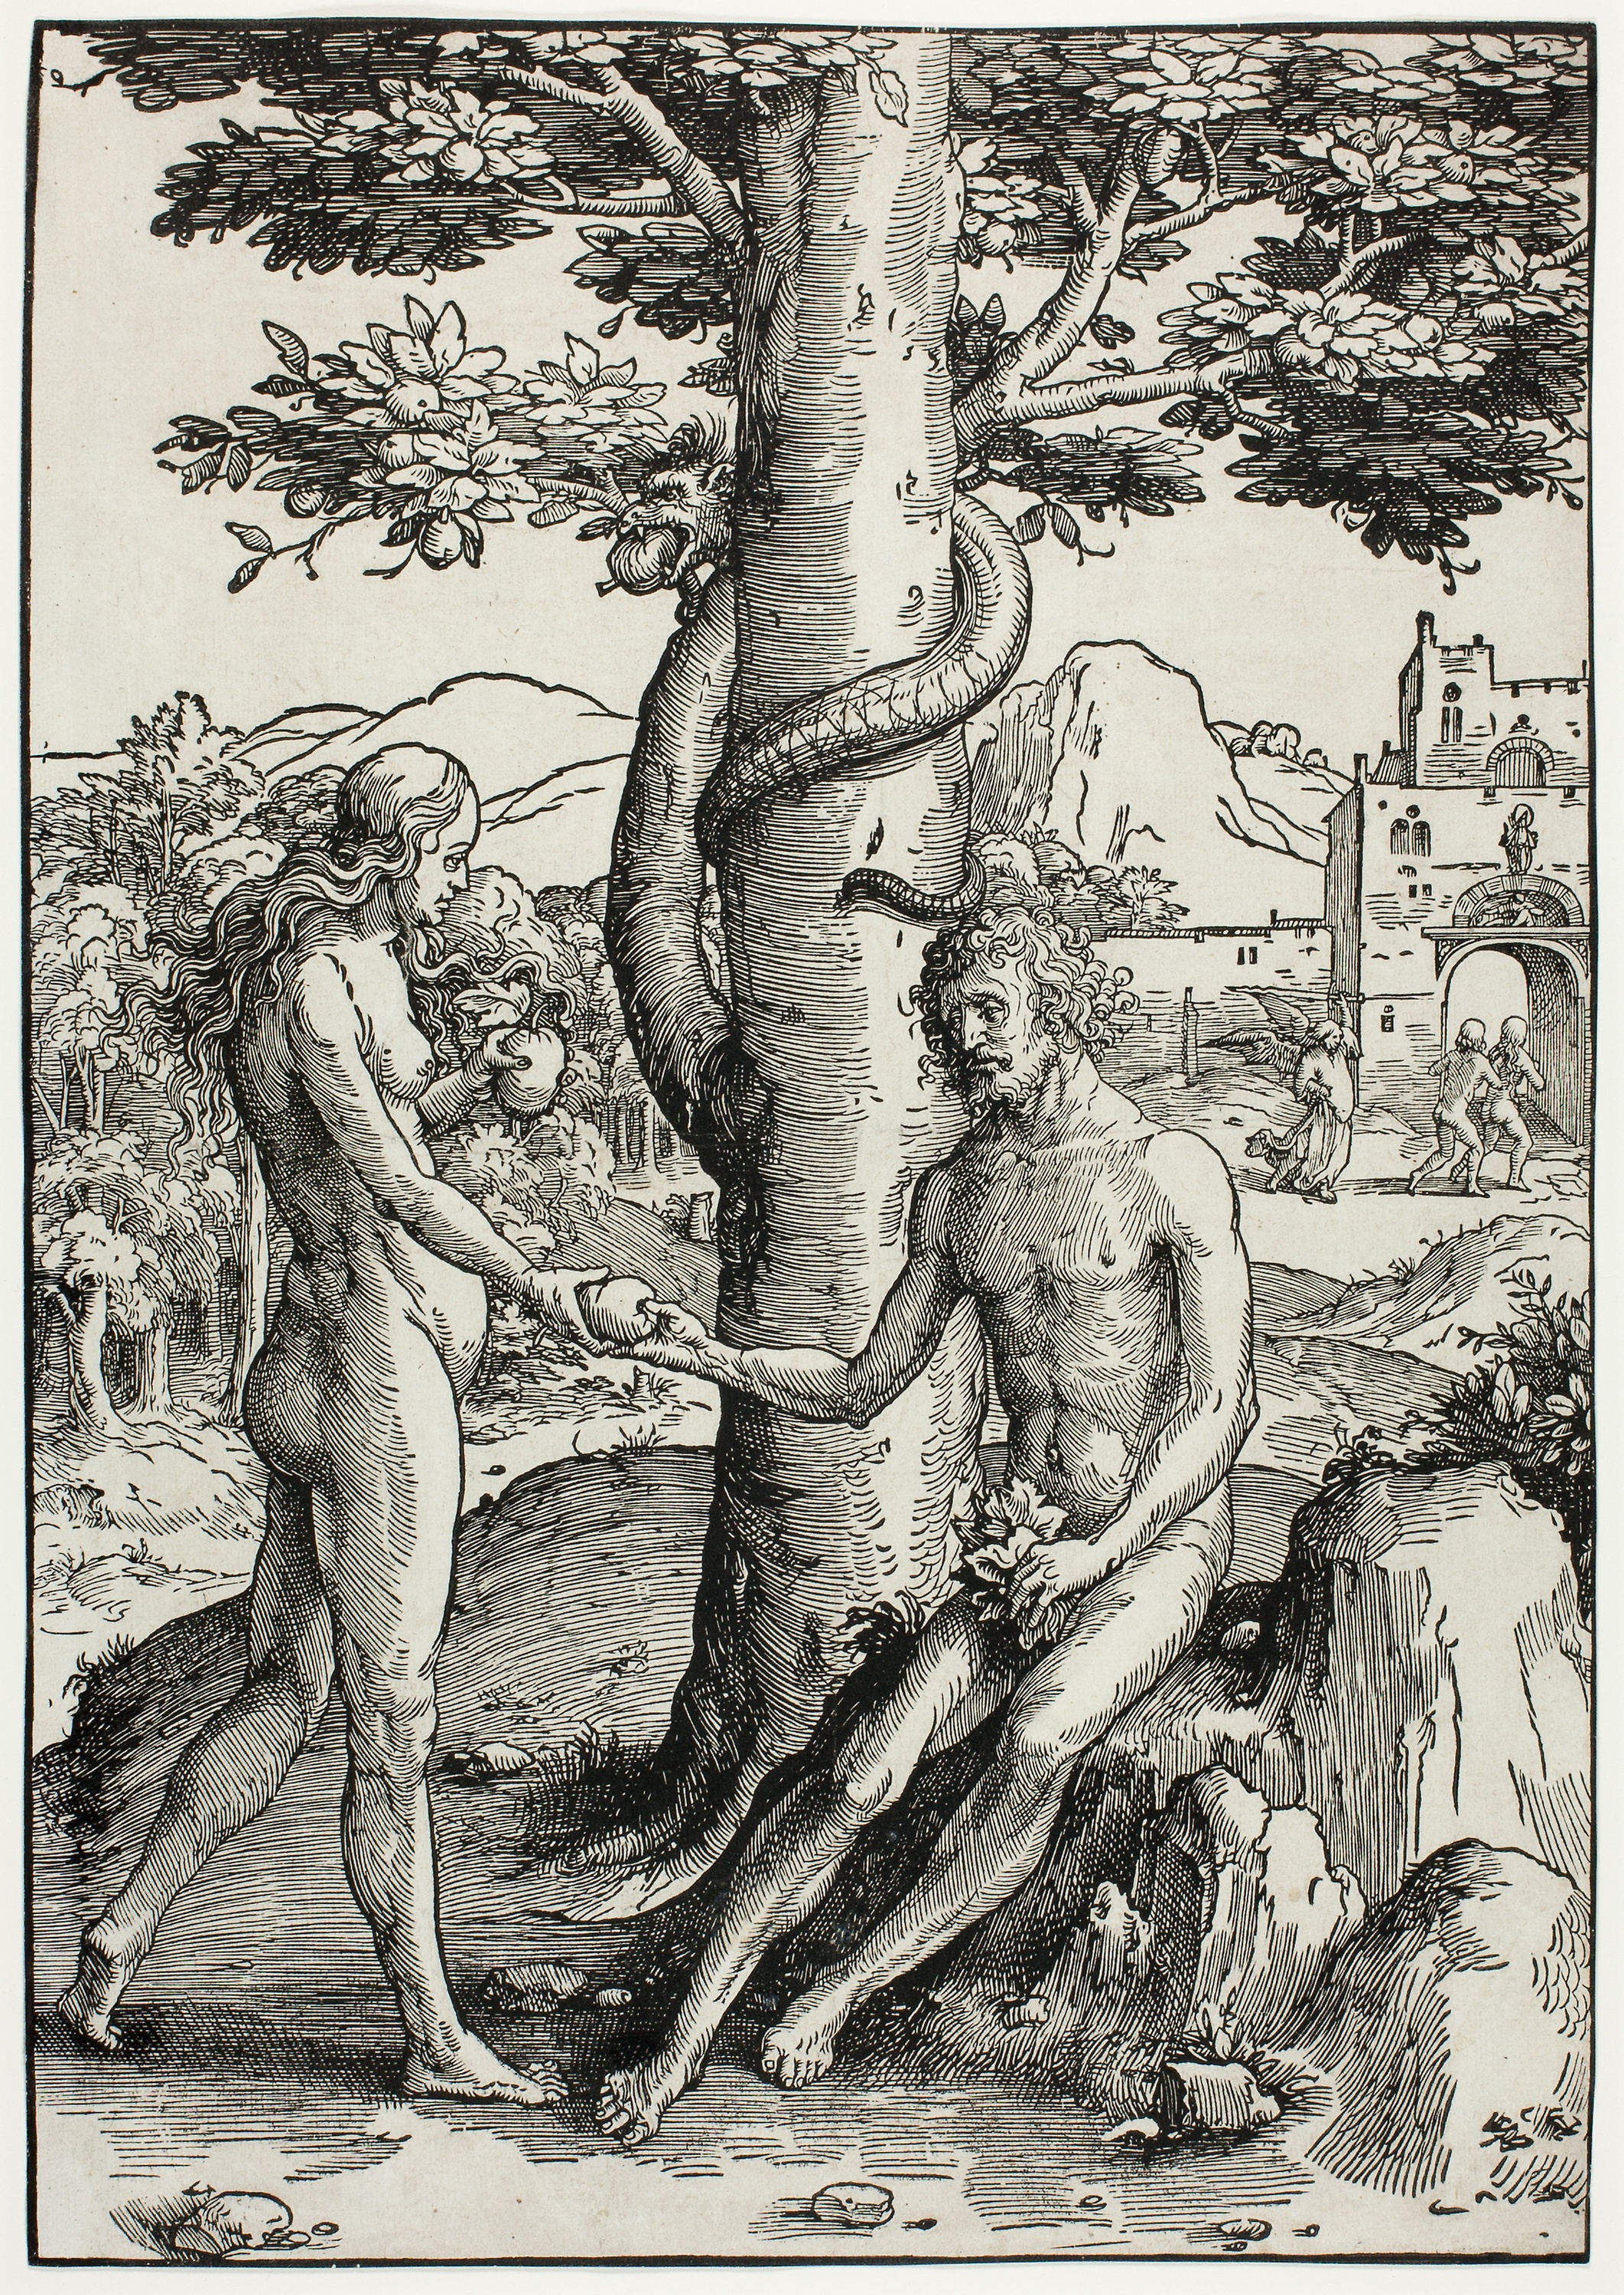
tree, art, black and white, figure drawing, mythology, human, fictional character, monochrome, visual arts, plant, drawing, illustration, history, mythical creature, fiction, printmaking, artwork